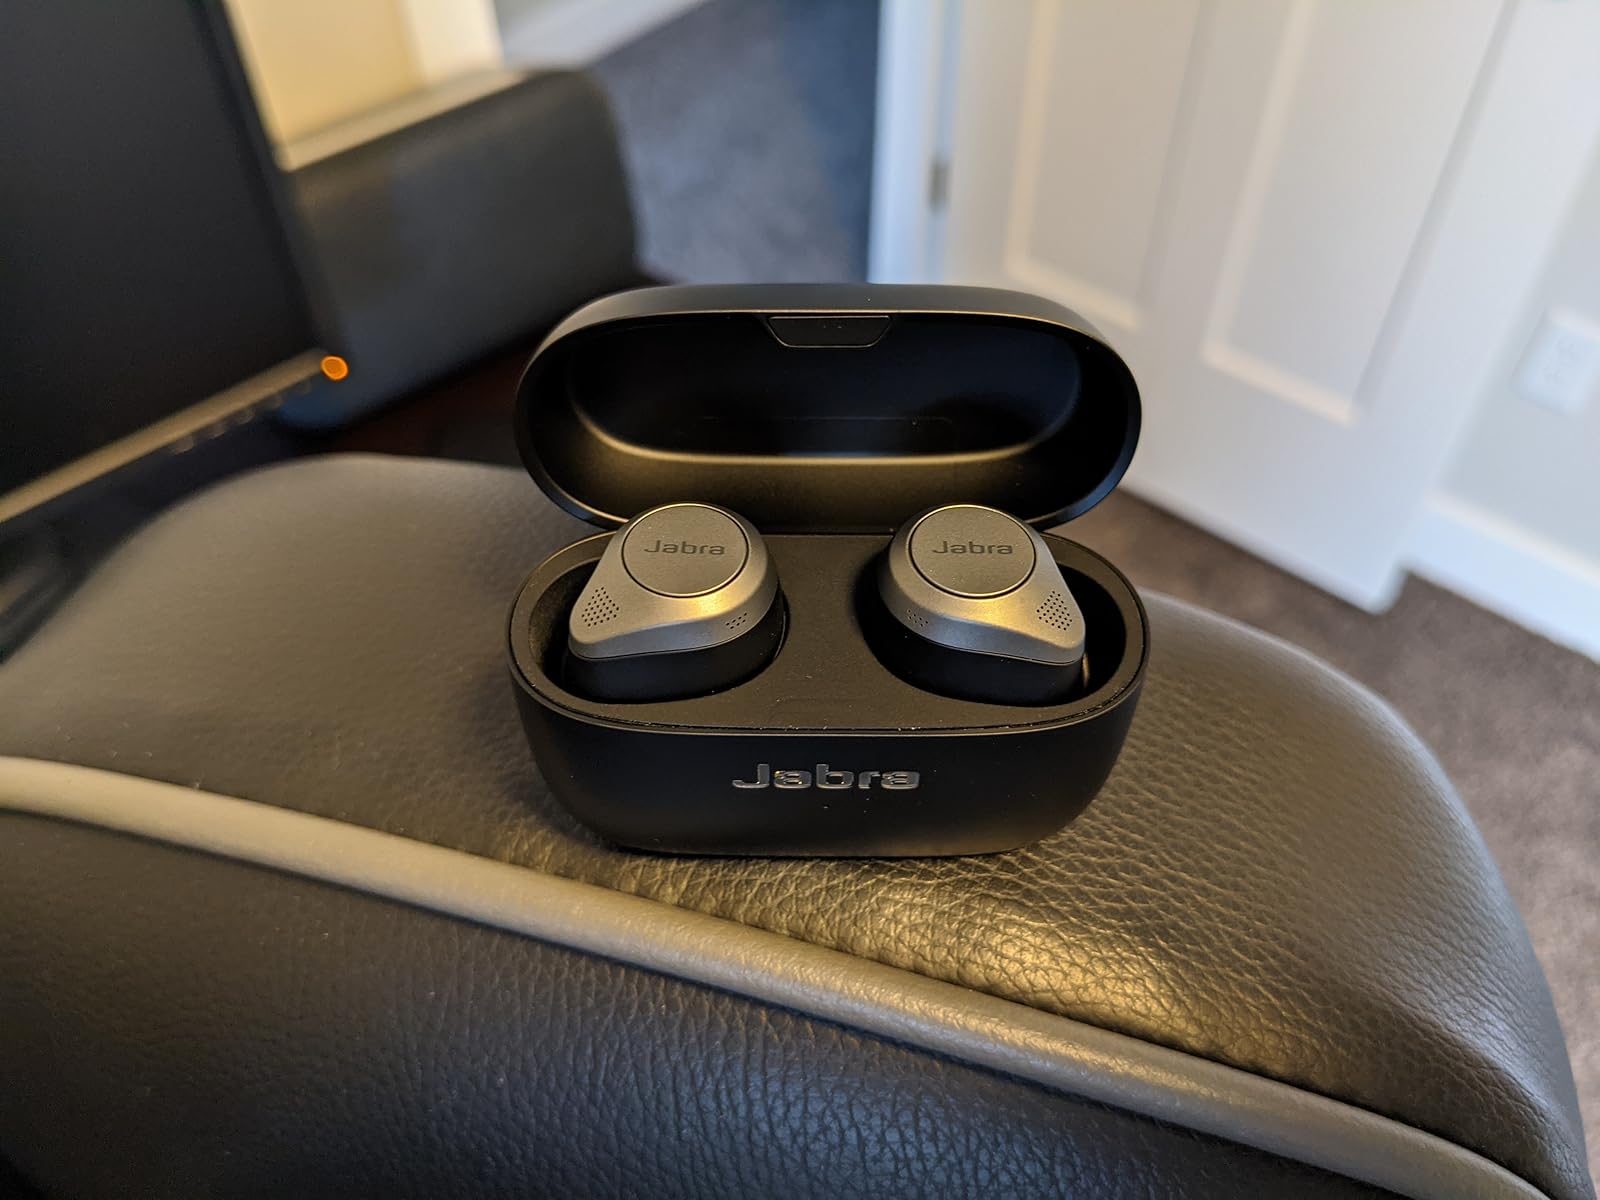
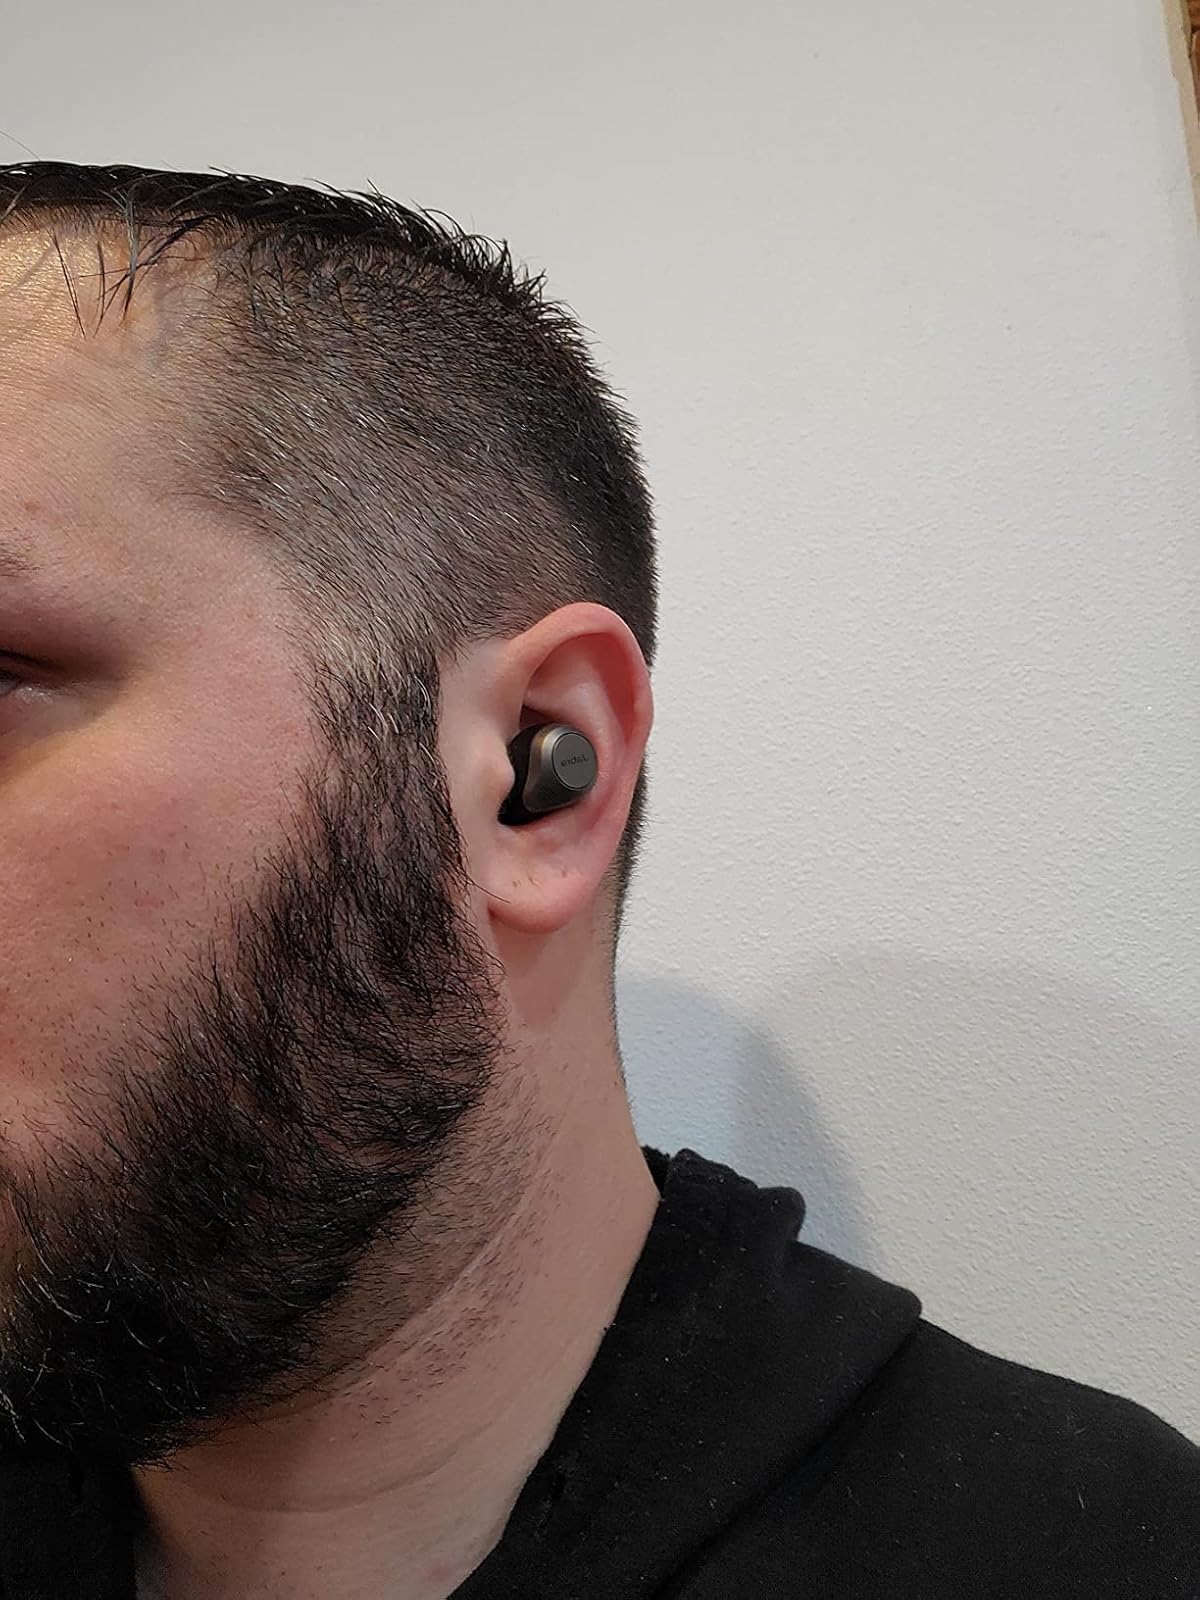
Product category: earbuds
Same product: yes